Space dust measurement

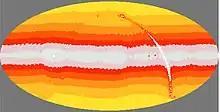
COBE/DIRBE 25 micron wavelength map of the sky in ecliptic coordinates. The narrow curved line at the right is the galactic plane.

Zodiacal light observations at different heliocentric distances were performed by the Zodiacal light photometer instruments on "Helios 1" and "2" and the "Pioneer 10" and "Pioneer 11" space probes, ranging between 0.3 AU and 3.3 AU from the sun. This way, the heliocentric radial profile was determined, and shown to vary by a factor of about 100 over that distance. The Asteroid Meteoroid Detector (AMD) on Pioneer 10 and Pioneer 11 used the optical detection and triangulation of individual meteoroids to get information on their sizes and trajectories. Unfortunately, the trigger threshold was set too low, and noise corrupted the data. Zodiacal light observations at visible light wavelengths use the light scattered by interplanetary dust particles, which constitute only a few percent of the incoming light. The remainder (over 90%) is absorbed and reradiated at infrared wavelengths.